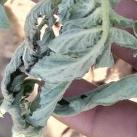
Crop: Tomato
Condition: bacterial-floundering-d